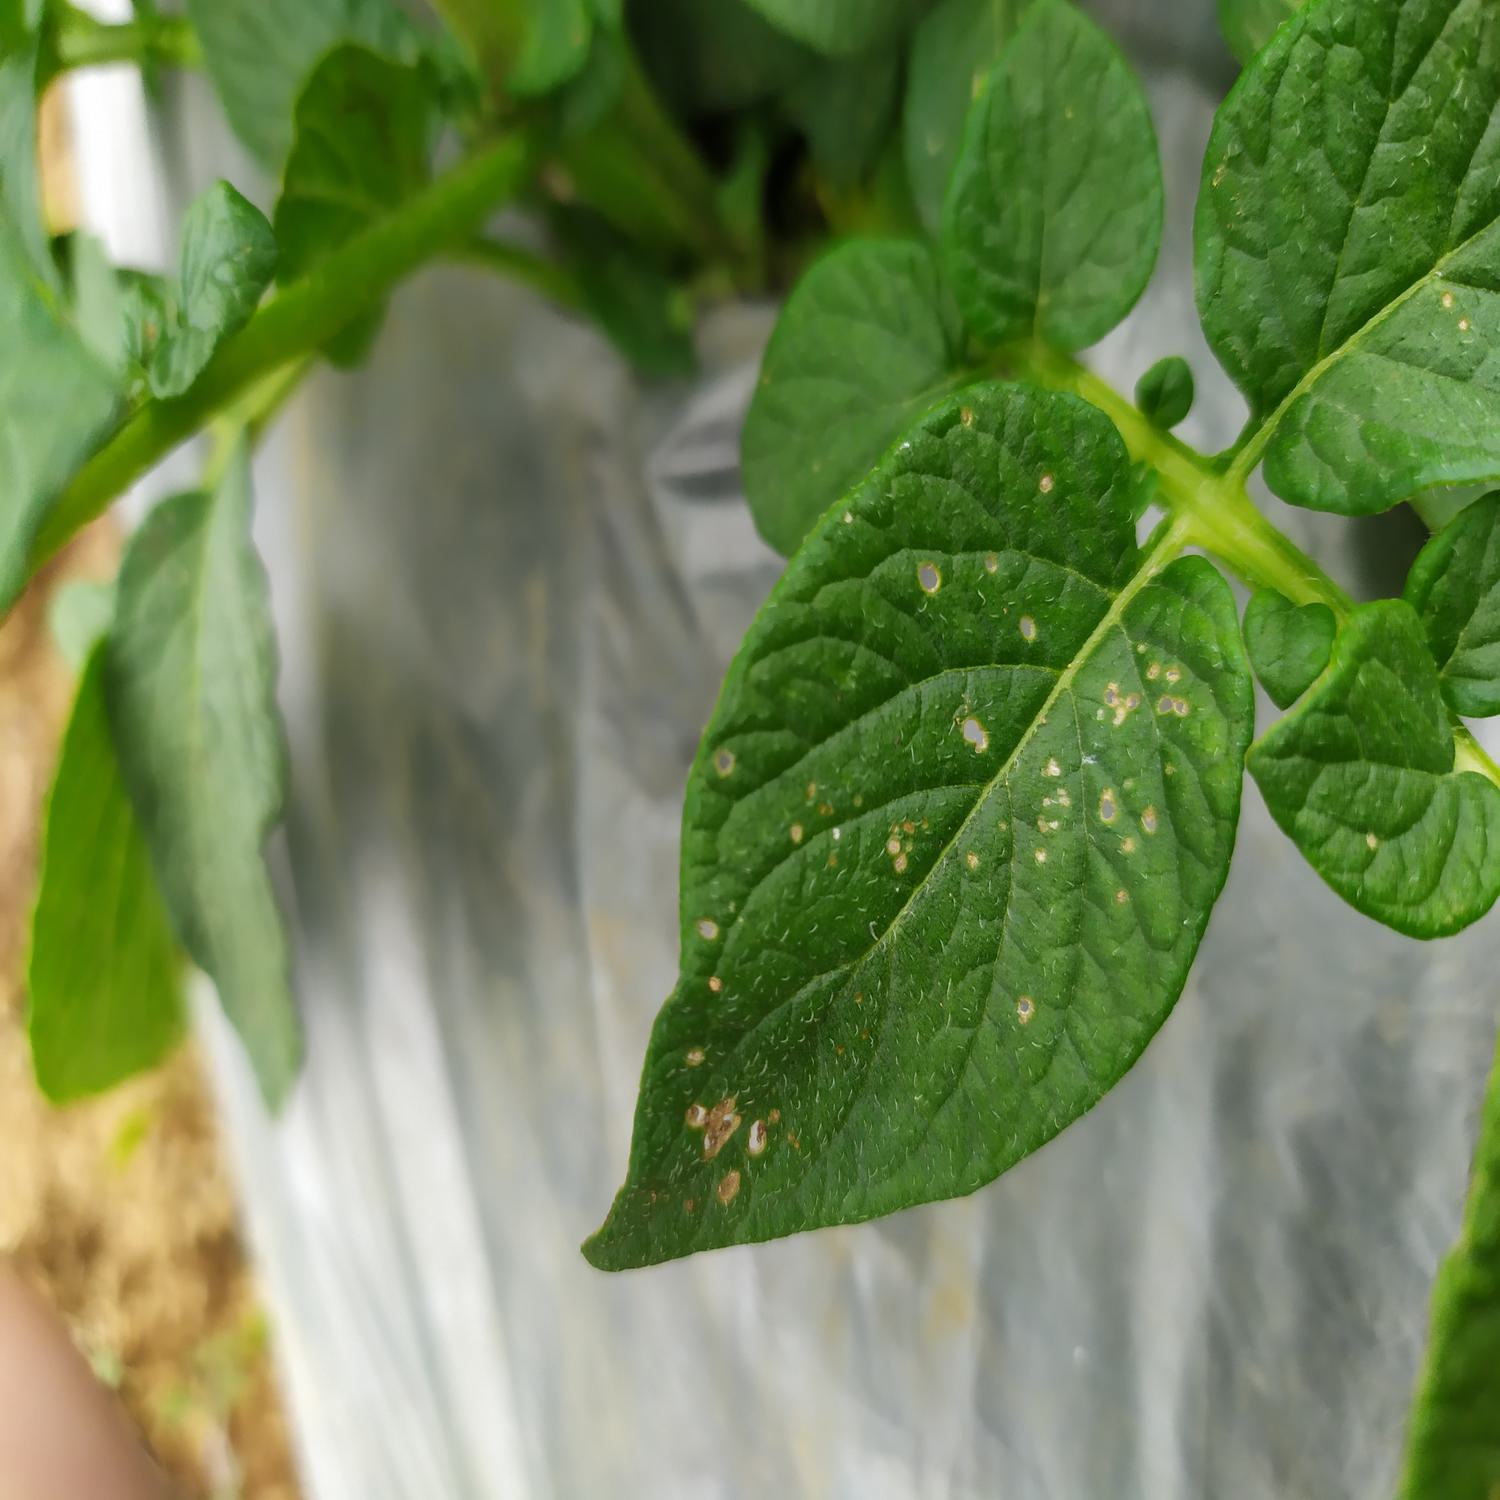
Label: Pest